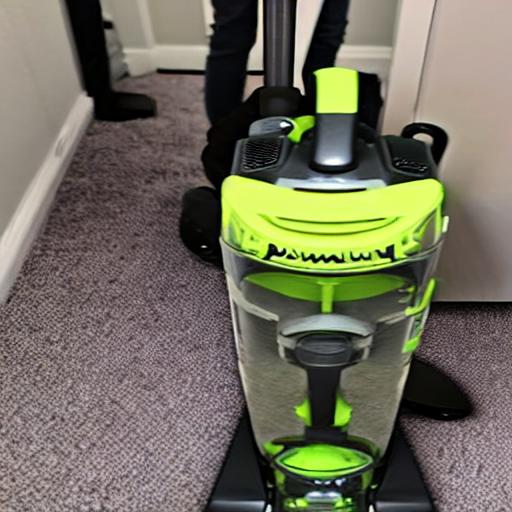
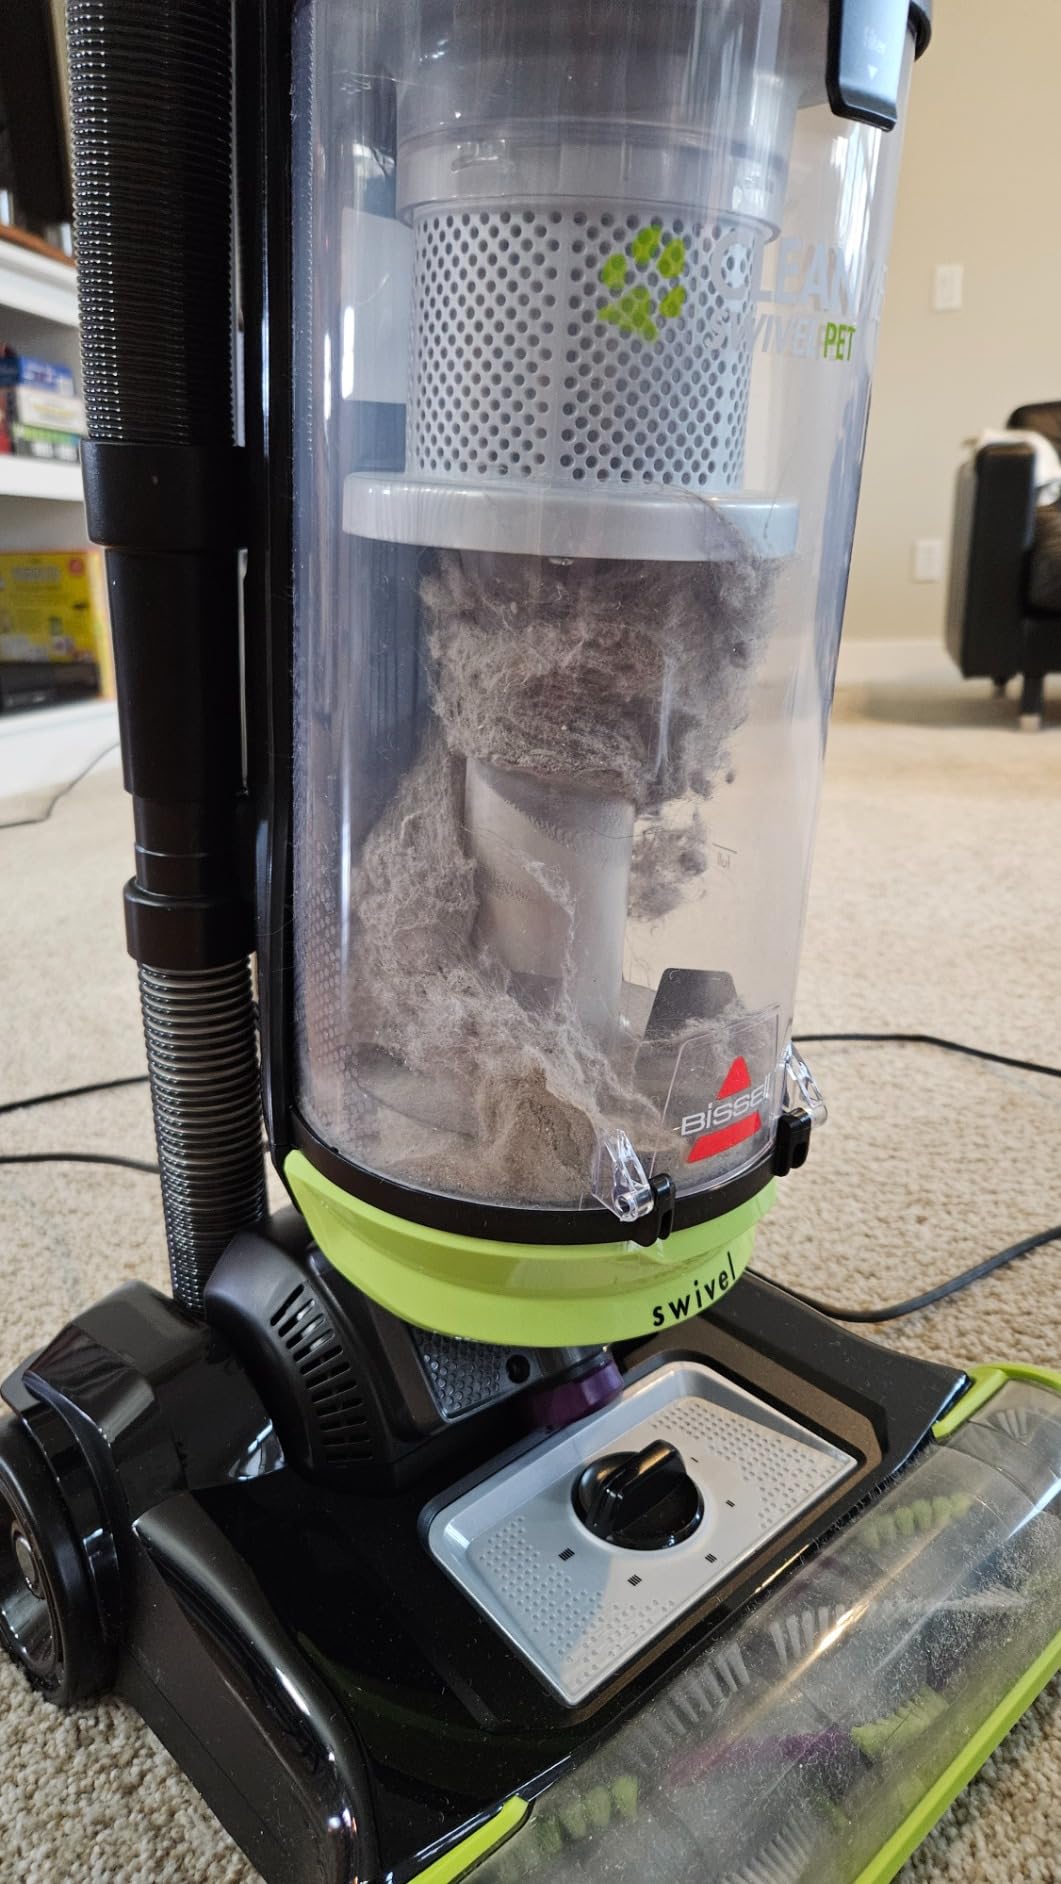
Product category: items_vacuum
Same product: no